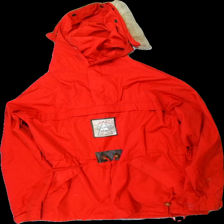
View: front
Type: Outerwear
Category: Unisex
Brand: Five Seasons
Colors: Red
Material: 70% poly 30% cott
Pattern: Logo print
Cut: Regular
Size: S
Season: Spring
Stains: Major
Smell: Minor
Price range: <50
Recommended usage: Export
Comment: vintage